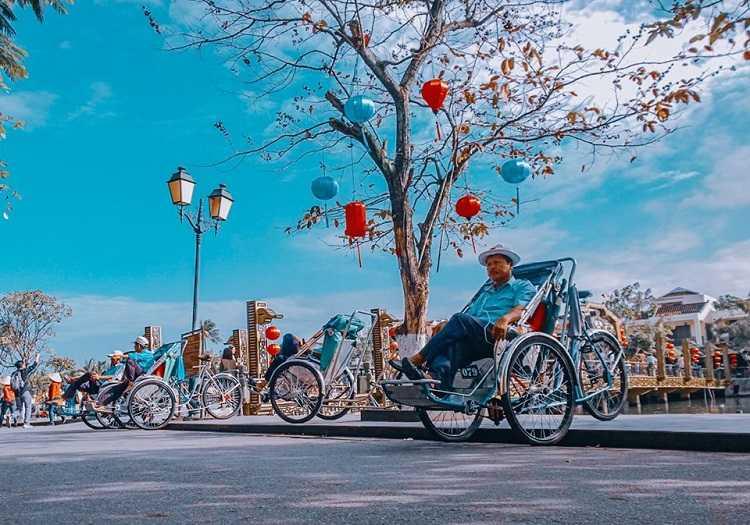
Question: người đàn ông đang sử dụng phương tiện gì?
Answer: ông ấy sử dụng xe xích lô